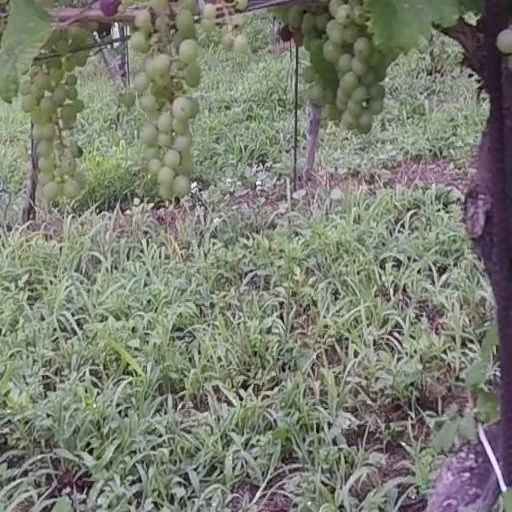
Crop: grape